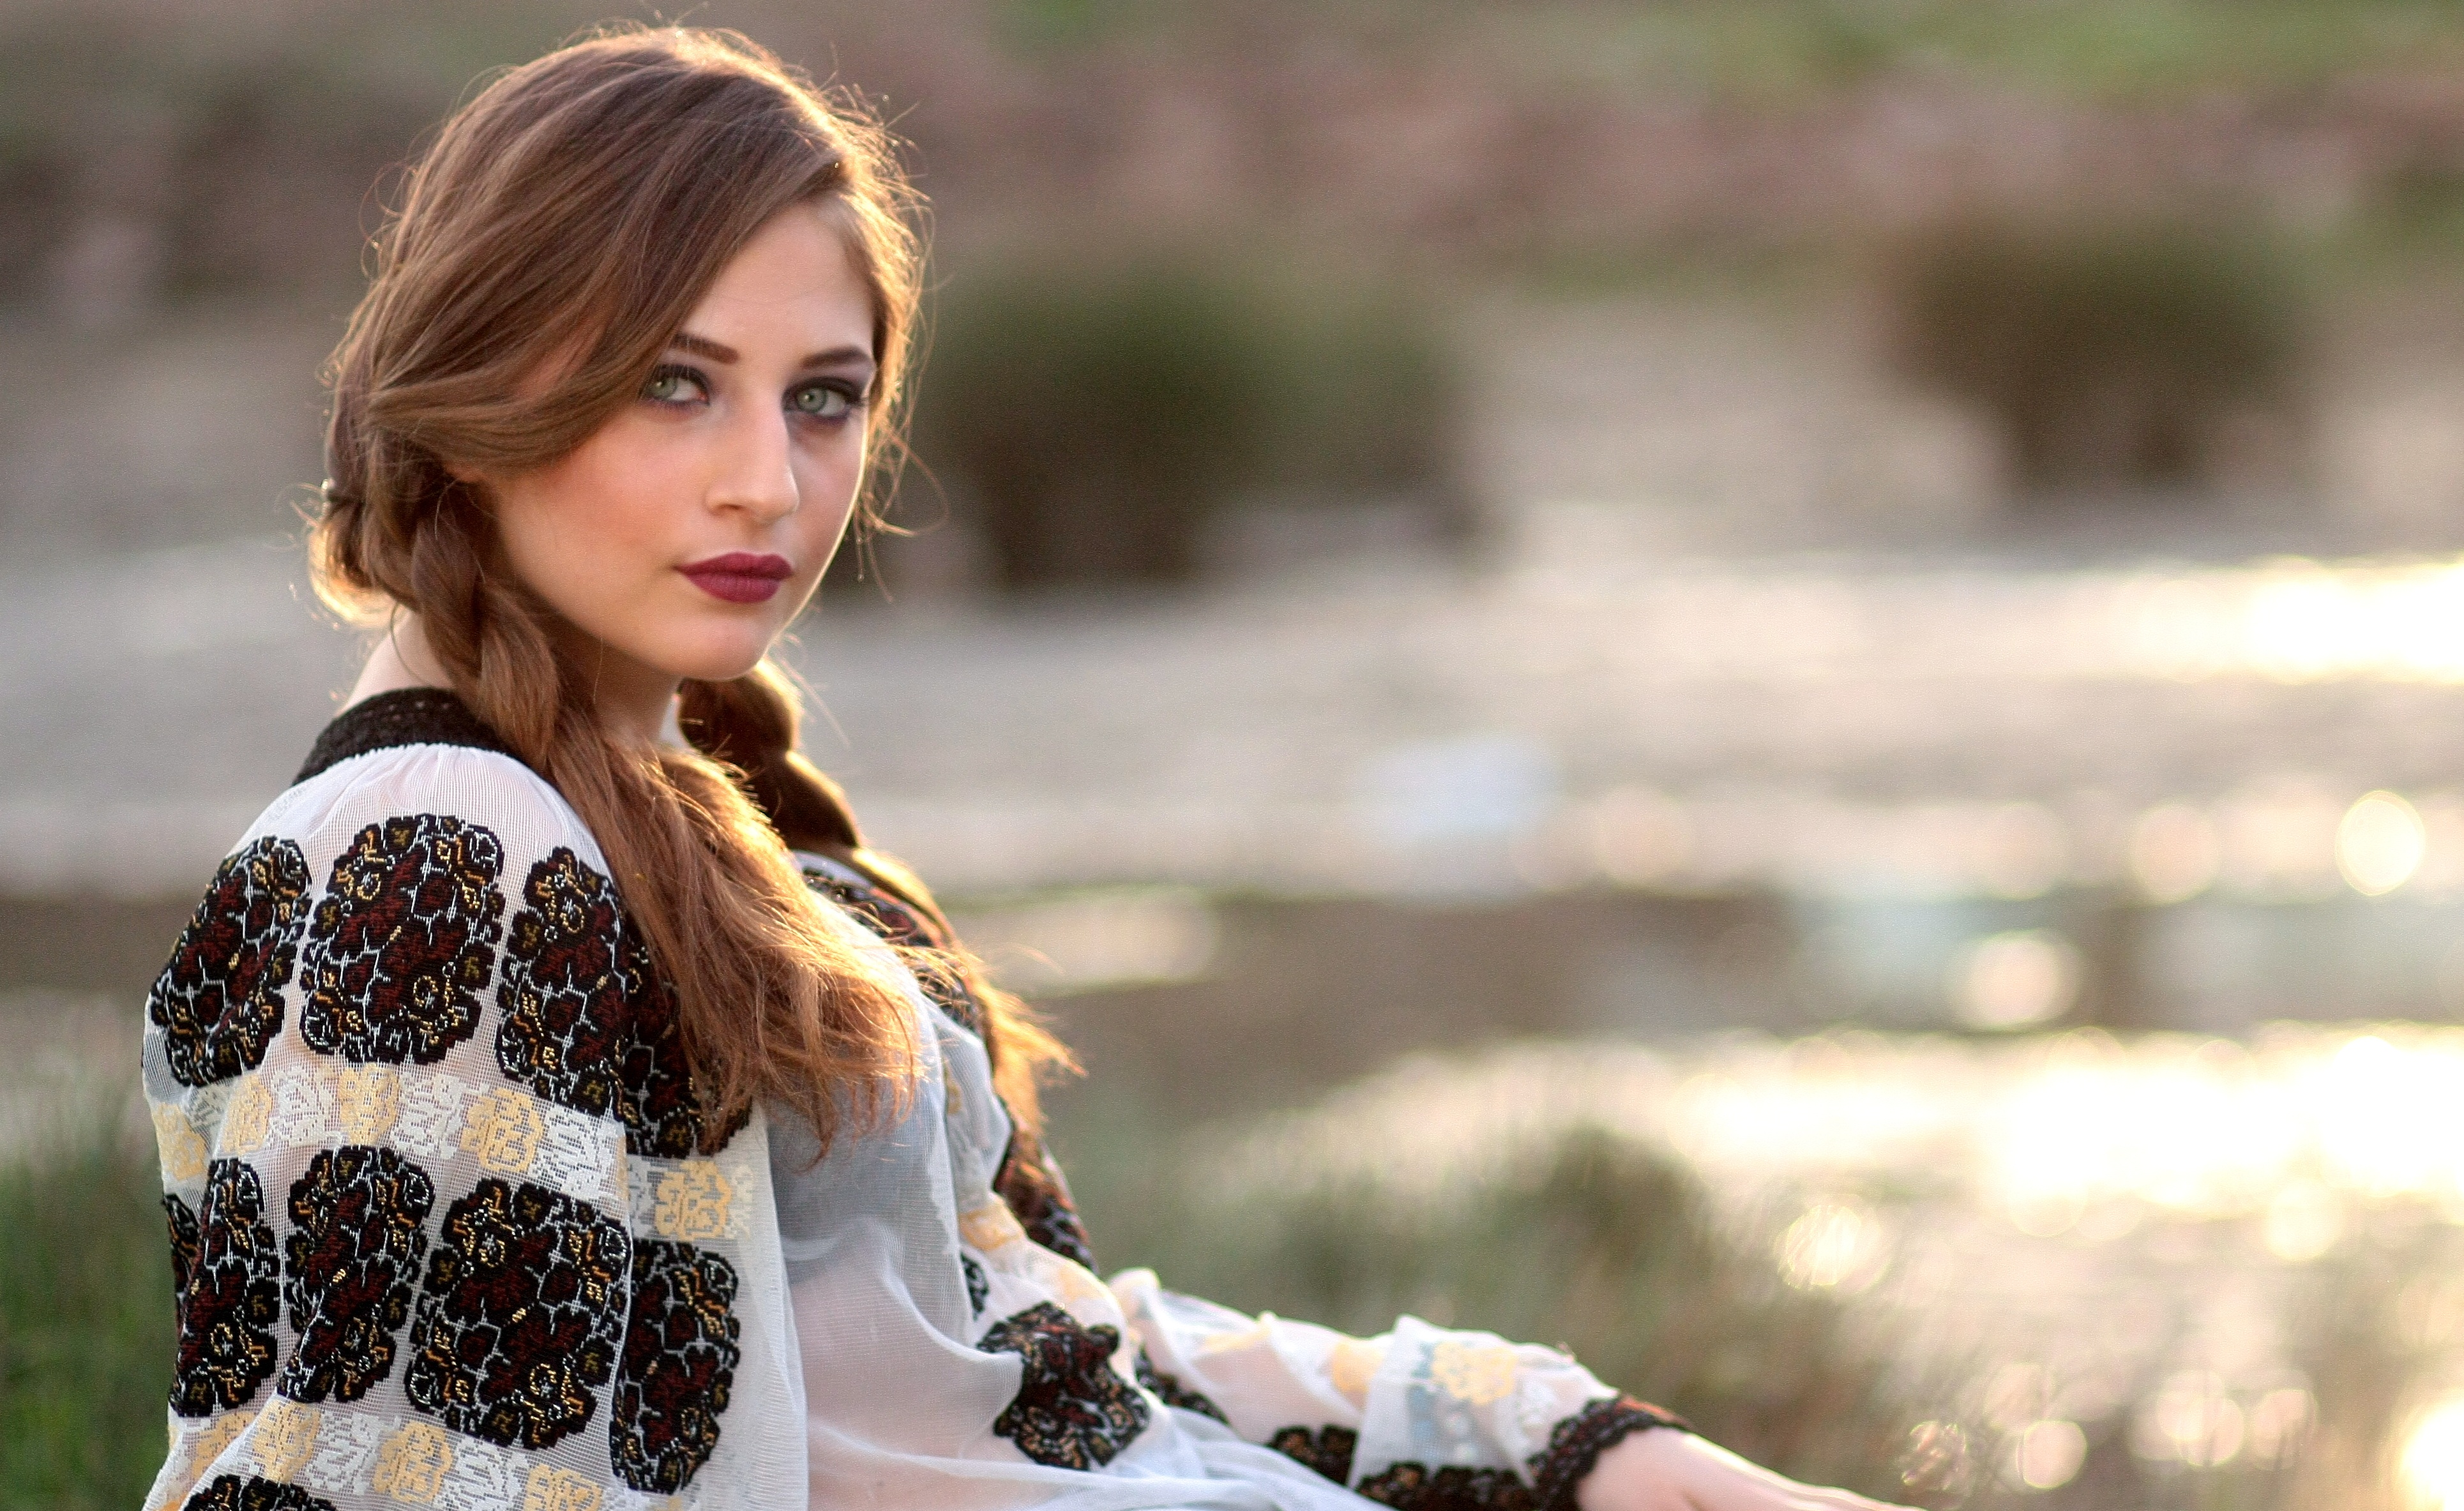
girl, hair, lake, rustic, model, spring, fashion, clothing, lady, outerwear, season, hairstyle, long hair, dress, beauty, traditional, photo shoot, portrait photography